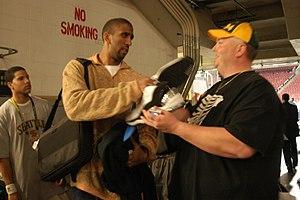
Calvin Booth, né le 7 mai 1976, à Reynoldsburg, dans l'Ohio, est un joueur américain de basket-ball. Il évolue aux postes d'ailier fort et de pivot.